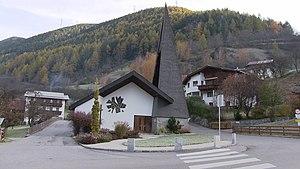
Faggen est une commune autrichienne du district de Landeck dans le Tyrol.